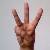
The image shows a hand gesture representing the letter 'W' in Indian Sign Language.